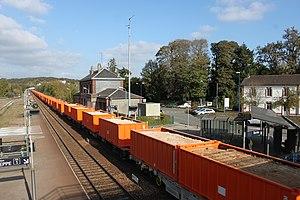
Clères (76), ligne de Malaunay à Dieppe, gare principale et à droite ancienne gare de la ligne Gueures - Clères (passage d'un train de terre provenant de Rouxmesnil-Bouteille pour Rouen, tiré par une unité-multiple composée de deux locomotives diesel Vossloh G 1206).
Clères est une commune française située dans le département de la Seine-Maritime en région Normandie.